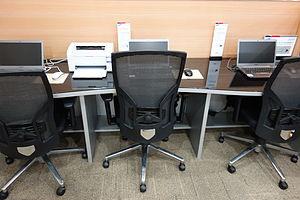
Un salon d'aéroport est un équipement hôtelier installé dans de nombreux aéroports. Le salon d'aéroport offre, pour certains passagers, un confort supérieur à celui offert dans le terminal de l'aéroport lui-même, avec par exemple des sièges plus confortables, un environnement plus calme, et souvent un meilleur accès à des représentants du service client. Peuvent s'y ajouter salles de conférences privées, équipement téléphoniques, accès à l'internet sans fil et d'autres services aux entreprises, ainsi que des dispositions visant à améliorer le confort des passagers, tels que la gratuité des boissons et des collations.